Nkhotakota Wildlife Reserve

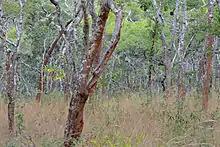
The park's miombo woodlands, 2011

The park has been vulnerable to charcoal burning, logging, and poaching. In 2012, the Global Environmental Facility invested $850,000 through the "Effective Management of the Nkhotakota Wildlife Reserve" project to improve the management of the reserve, with a focus on its Bua watershed area.